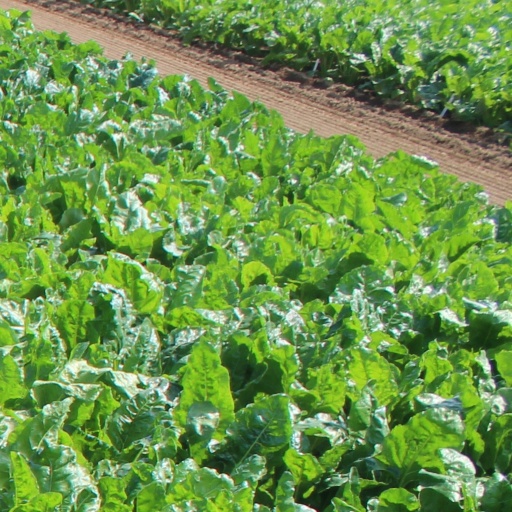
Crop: sugar beet